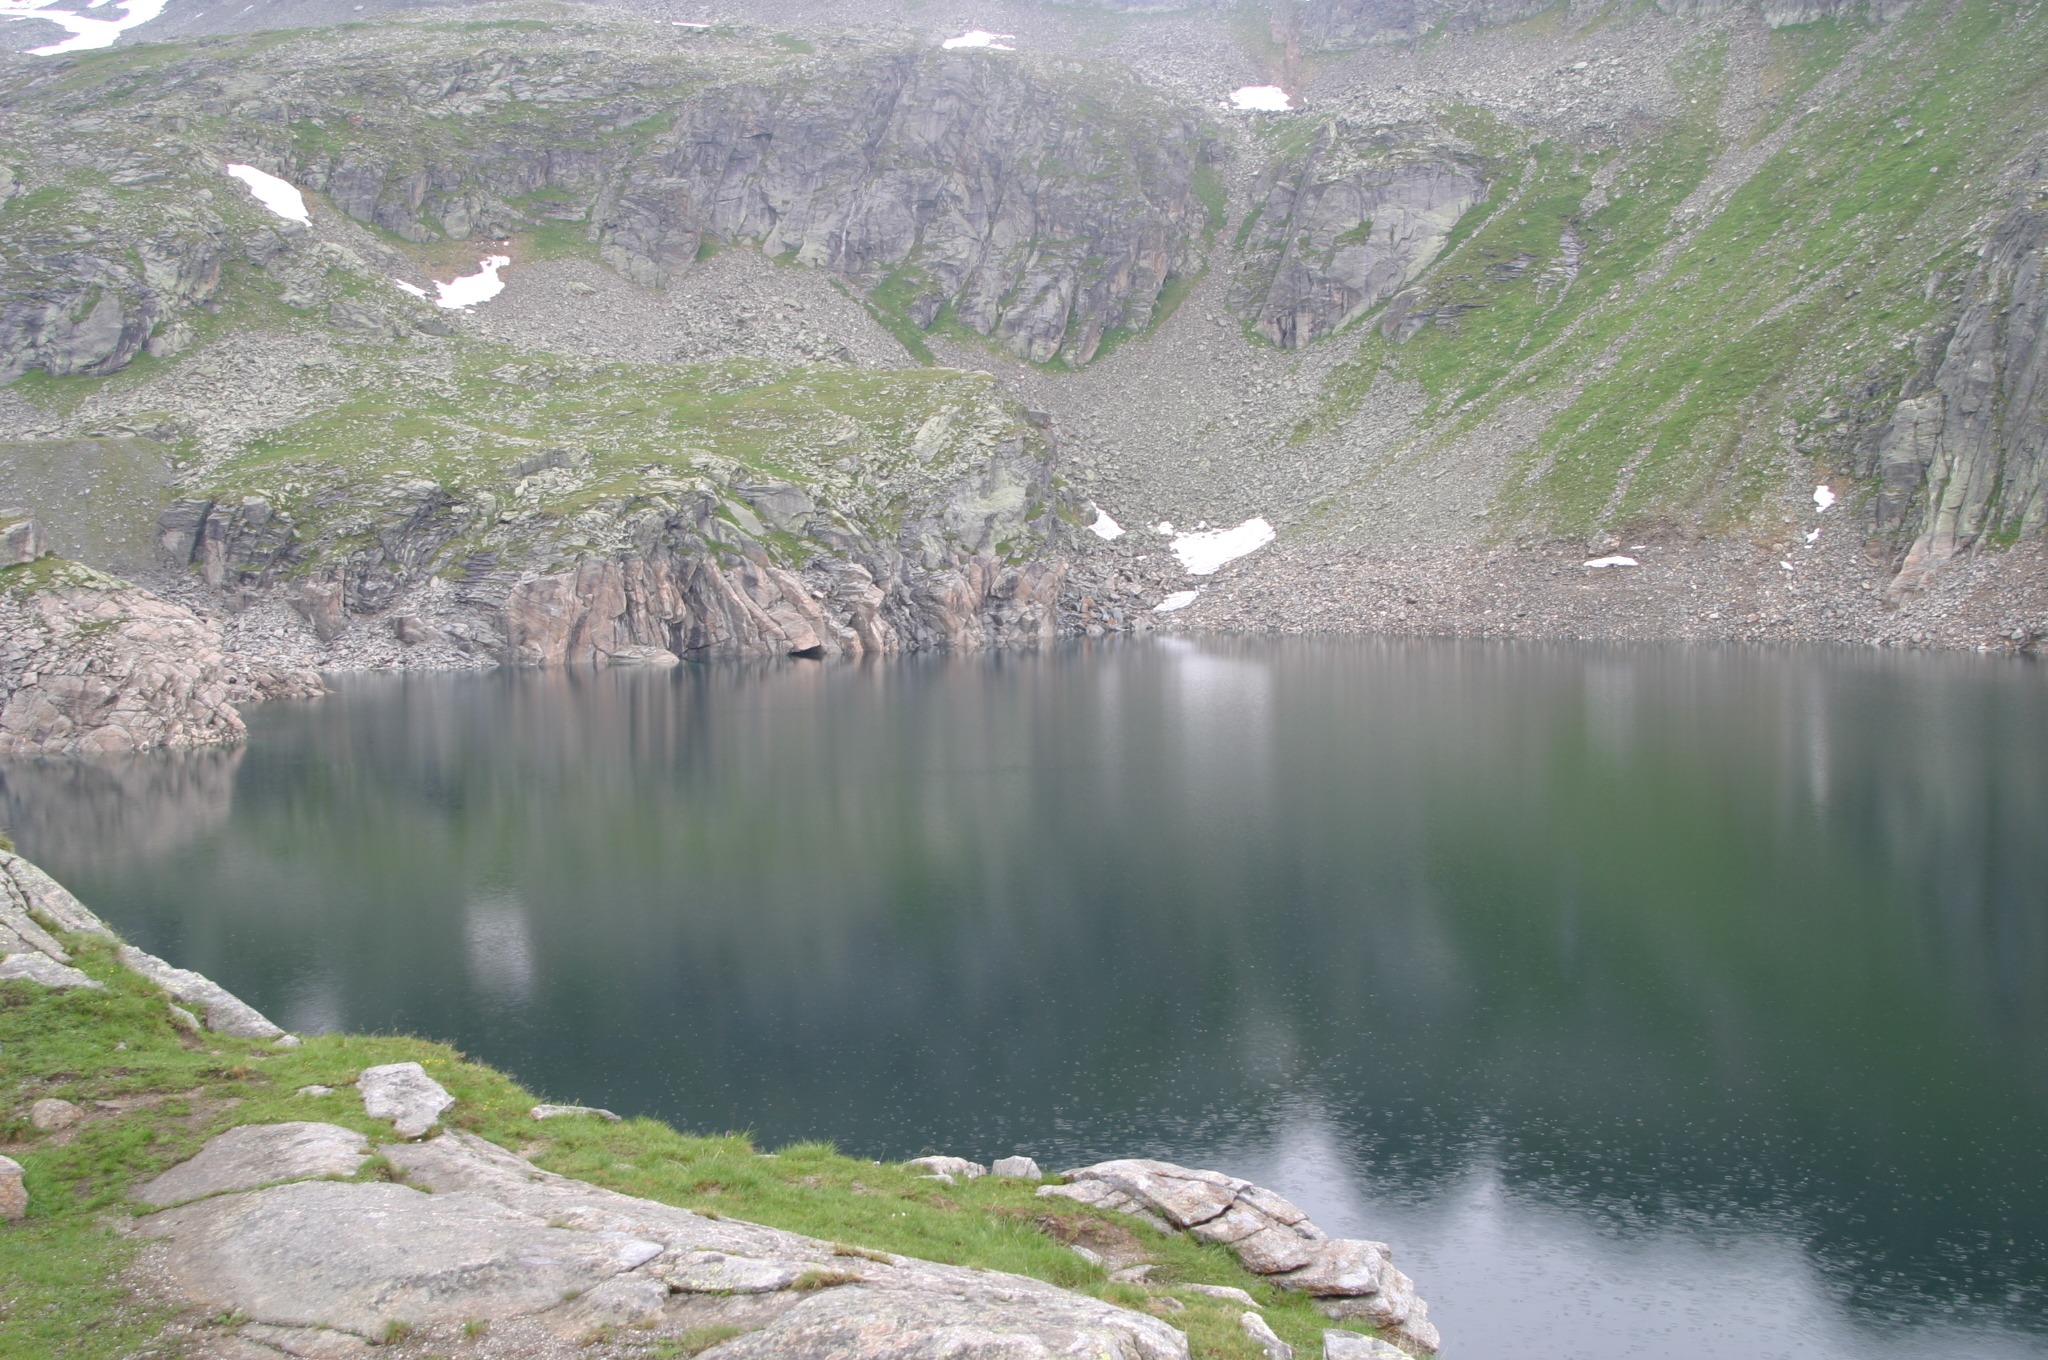
landscape, water, wilderness, mountain, lake, river, valley, mountain range, stream, reflection, italy, fjord, reservoir, body of water, mountains, mountain lake, loch, dolomites, south tyrol, tarn, atmospheric phenomenon